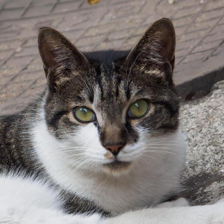
Label: animals